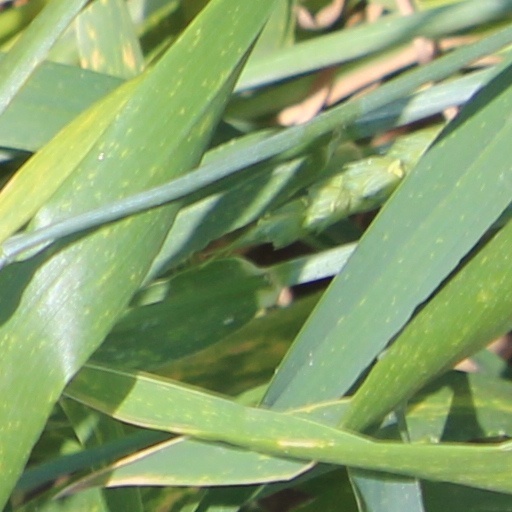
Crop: wheat